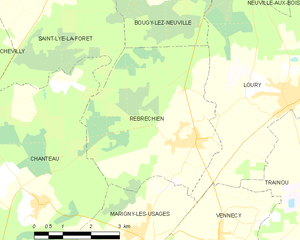
Rebréchien est une commune française, située dans le département du Loiret en région Centre-Val de Loire.